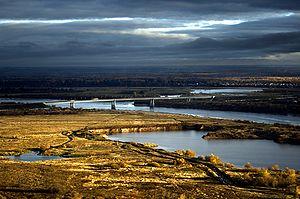
Le bouclier russe désigne la moitié de Baltica recouverte par les sédiments du Phanérozoïque. Il forme le socle de la plus grande partie de l'Europe de l'est et ses limites géographiques coïncident avec celles de la Plaine d'Europe orientale.